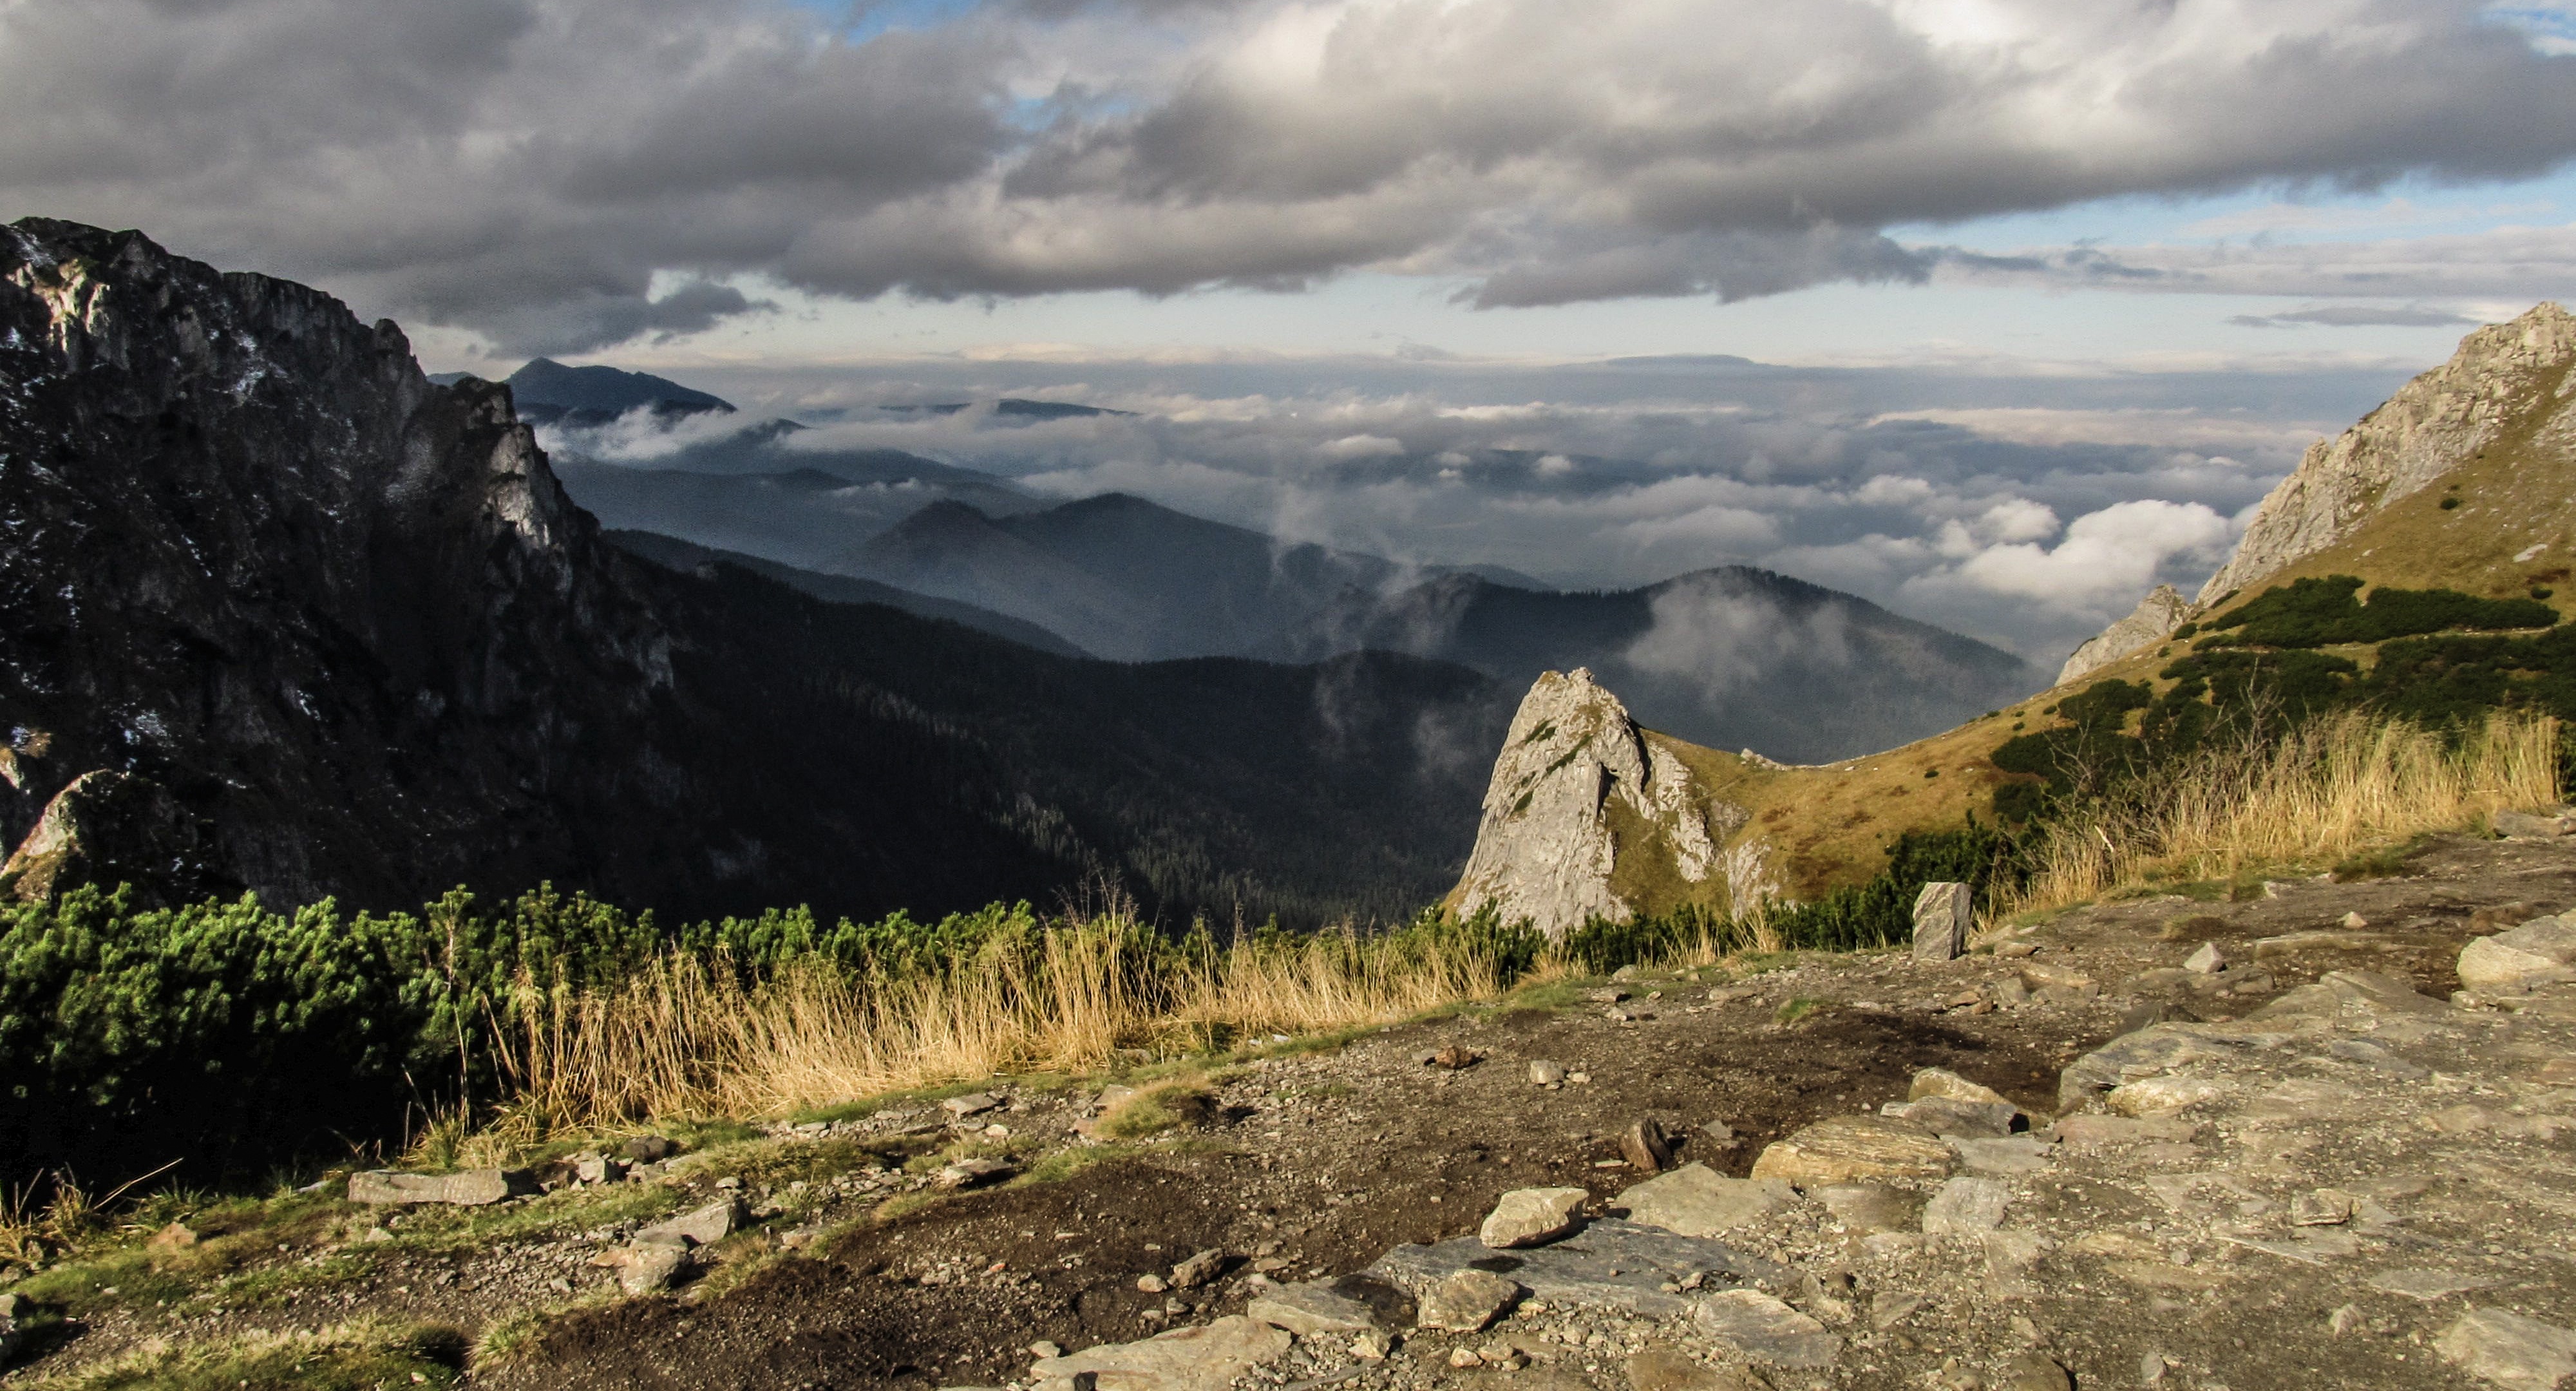
landscape, nature, grass, outdoor, rock, wilderness, walking, mountain, cloud, sky, hiking, hill, lake, adventure, peak, valley, mountain range, travel, green, scenery, blue, national park, ridge, mountain landscape, clouds, geology, mountains, alps, backpacking, plateau, way, fell, landform, mountain pass, geographical feature, mountainous landforms